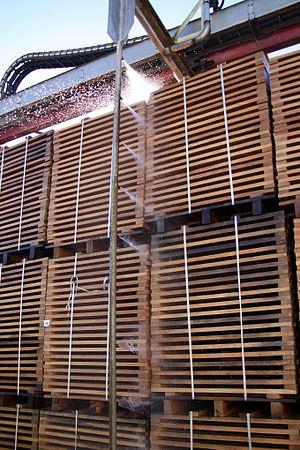
Arrosage automatique des merrains, pour les laver de leurs tanins, pour la production de tonneaux
La fabrication d'un tonneau se fait à partir de lattes de bois maintenues par un cerclage.